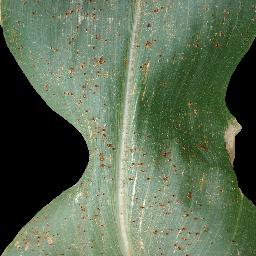
Label: Corn_(Maize)___Common_Rust